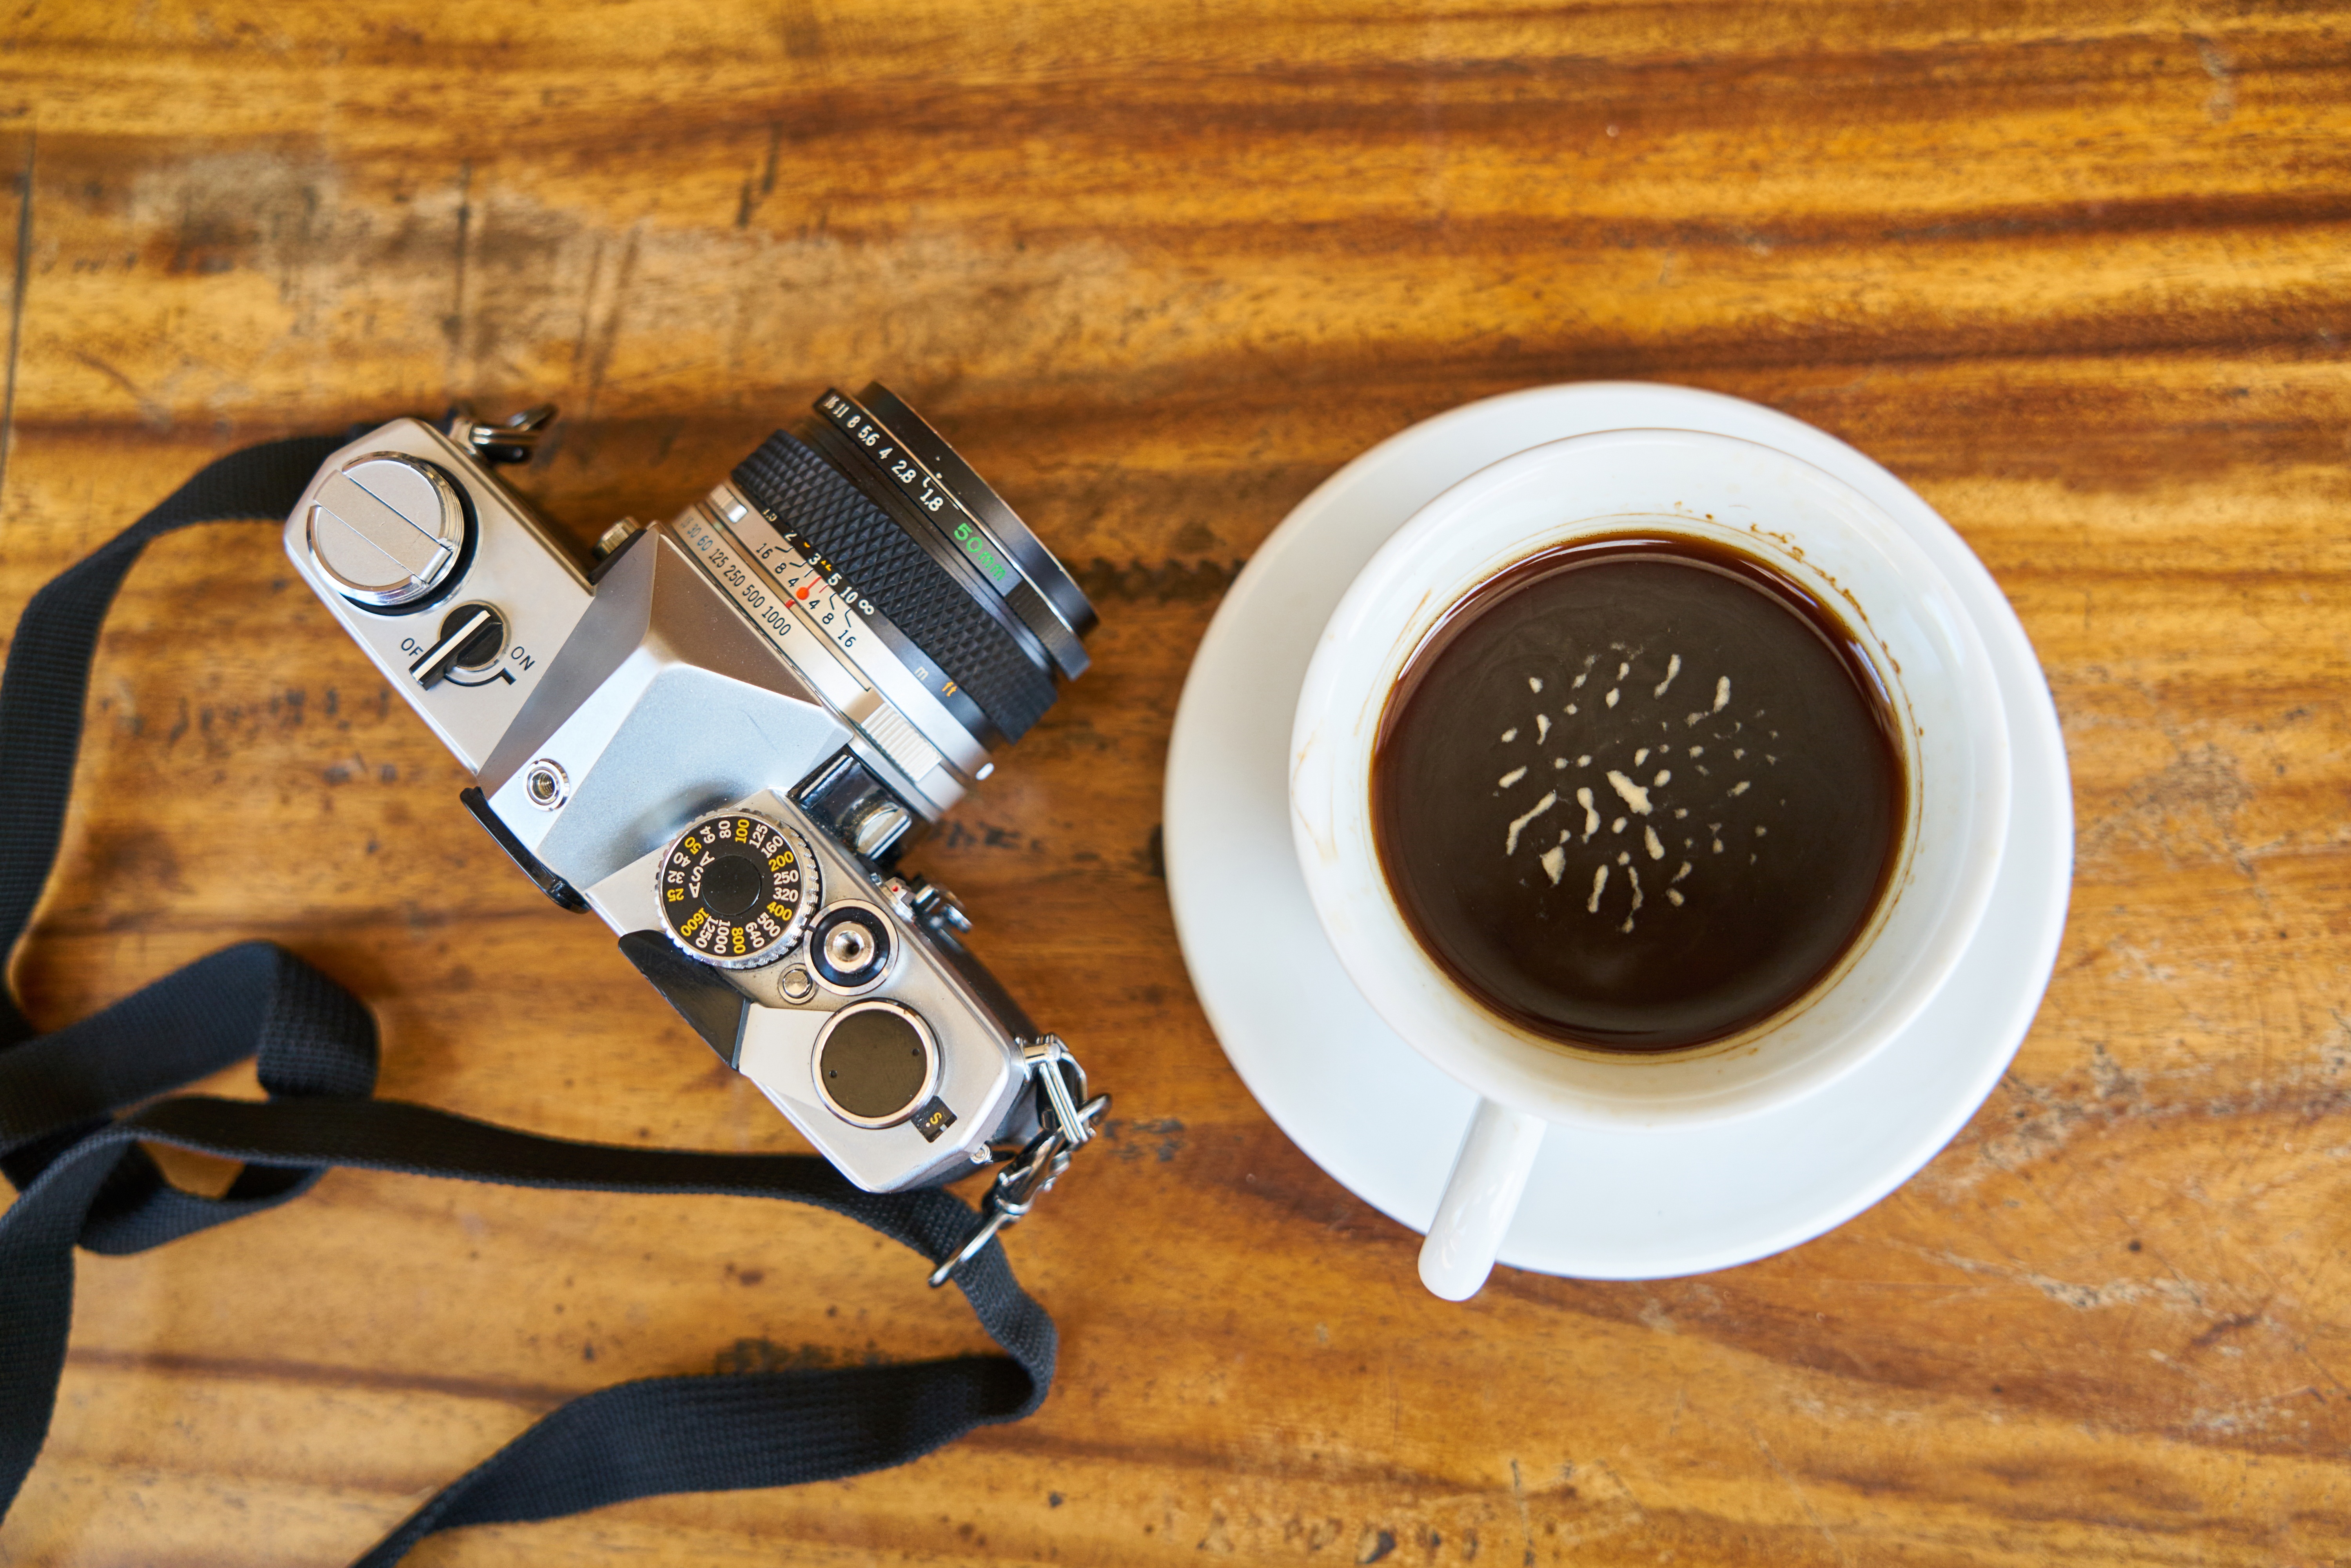
cafe, coffee, wood, camera, photography, morning, old, wake, photo, cup, food, macro, brown, kitchen, machine, beverage, drink, breakfast, coffee cup, caffeine, nutrition, good morning, food photo, toys hobbies